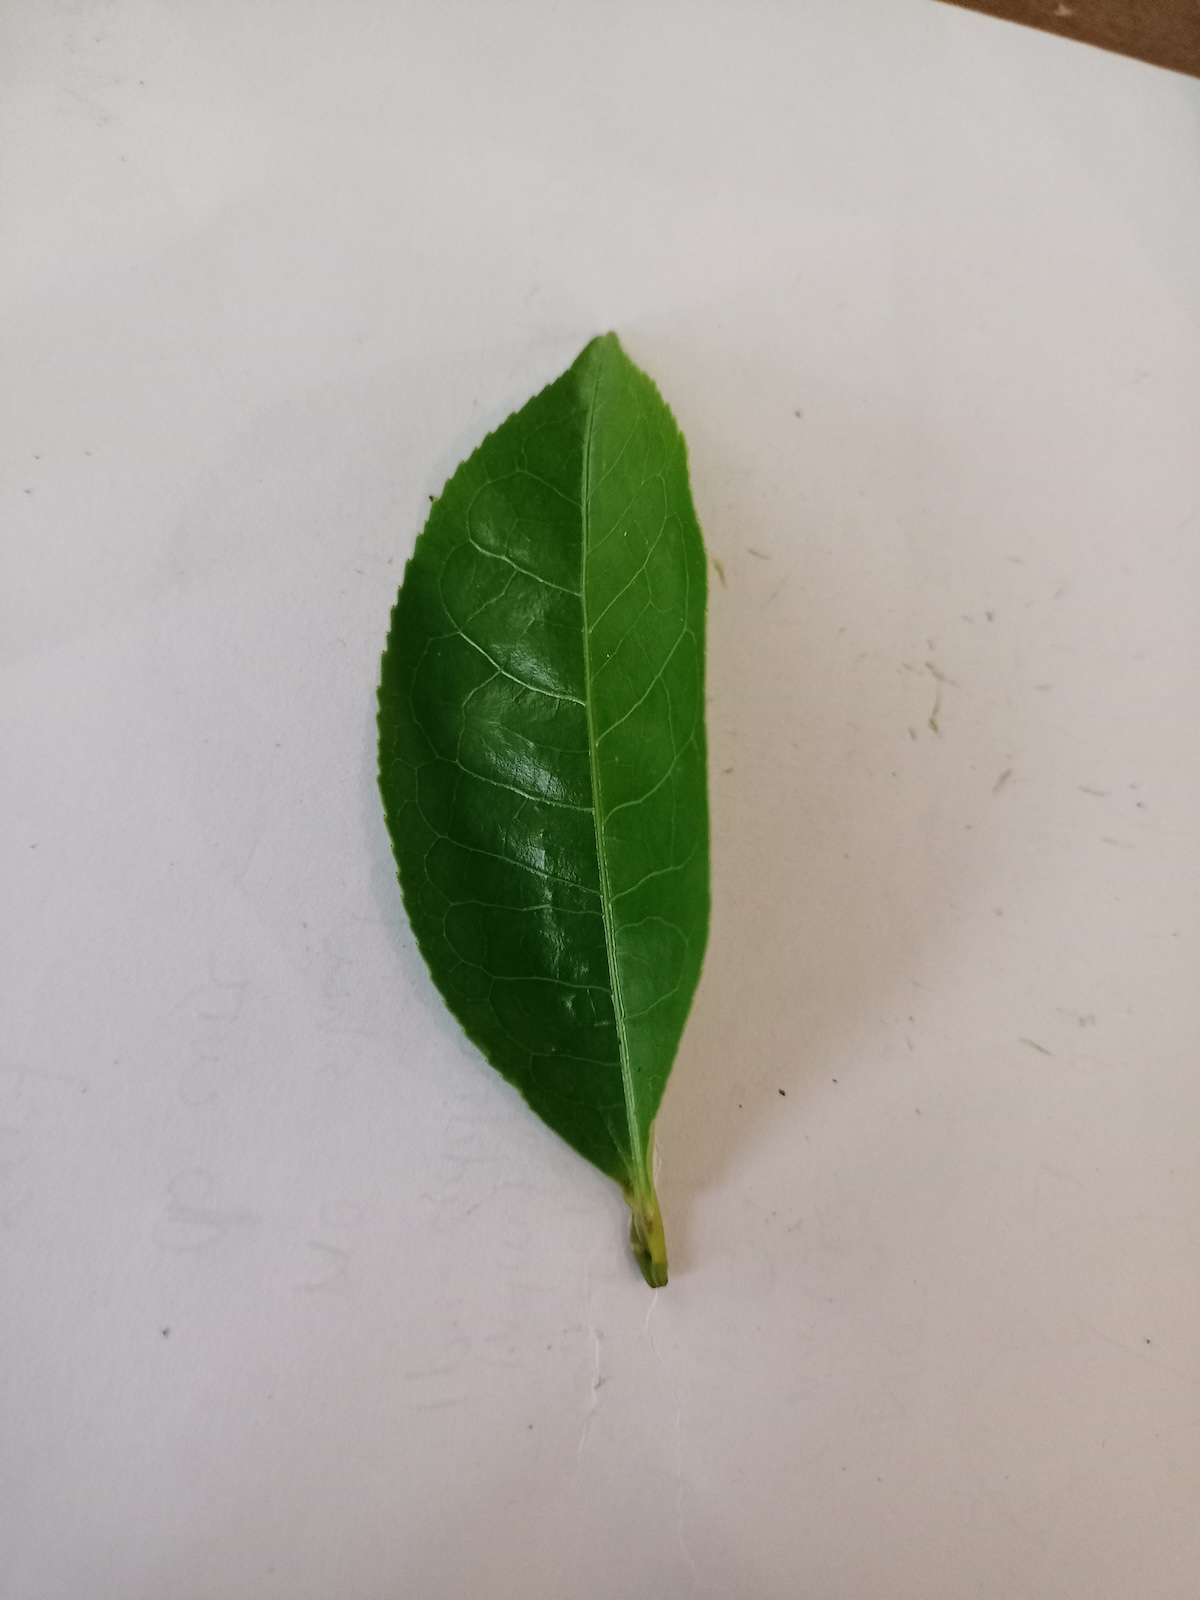
Label: Healthy leaf